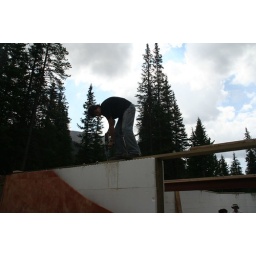
MainFloor_048 Ian attaches sill plate over garage door opening